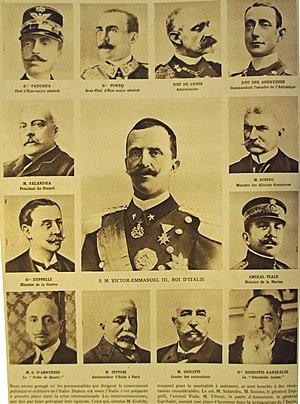
issu du journal ""Le Miroir""."